Garth Davis

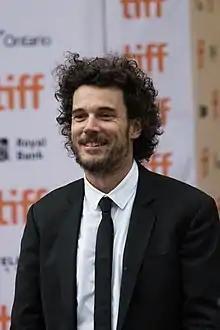
Davis at the 2016 Toronto International Film Festival

Garth Davis (born 1974) is an Australian television, advertising, and film director, best known for directing the films "Lion" (2016), and biblical drama "Mary Magdalene" (2018). He earlier directed episodes of the series "Top of the Lake" (2013).